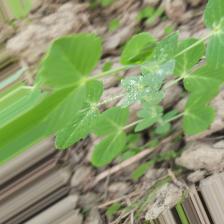
Label: Powdery Mildew